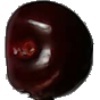
Label: cherry